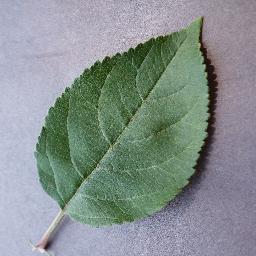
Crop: apple
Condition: healthy